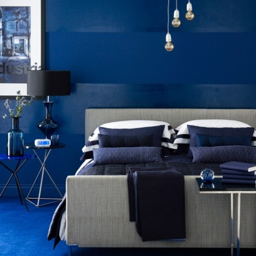
vibrant blue with white accents add a contemporary touch